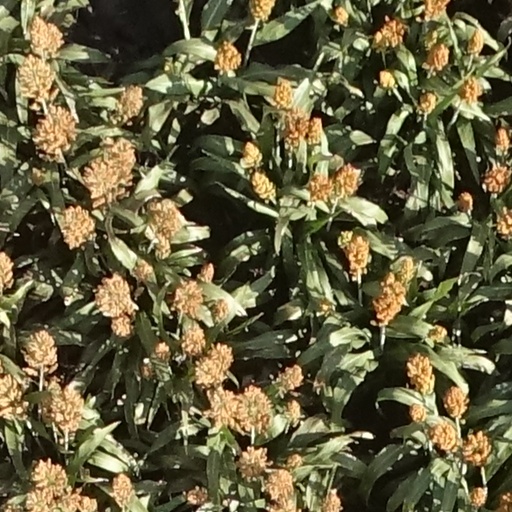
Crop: sorghum